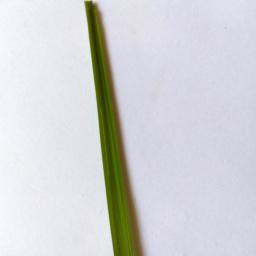
Label: Rice___Healthy